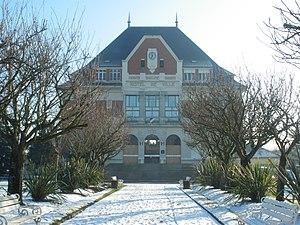
Mairie de Sainte-Geneviève-des-Bois (Essonne, France).